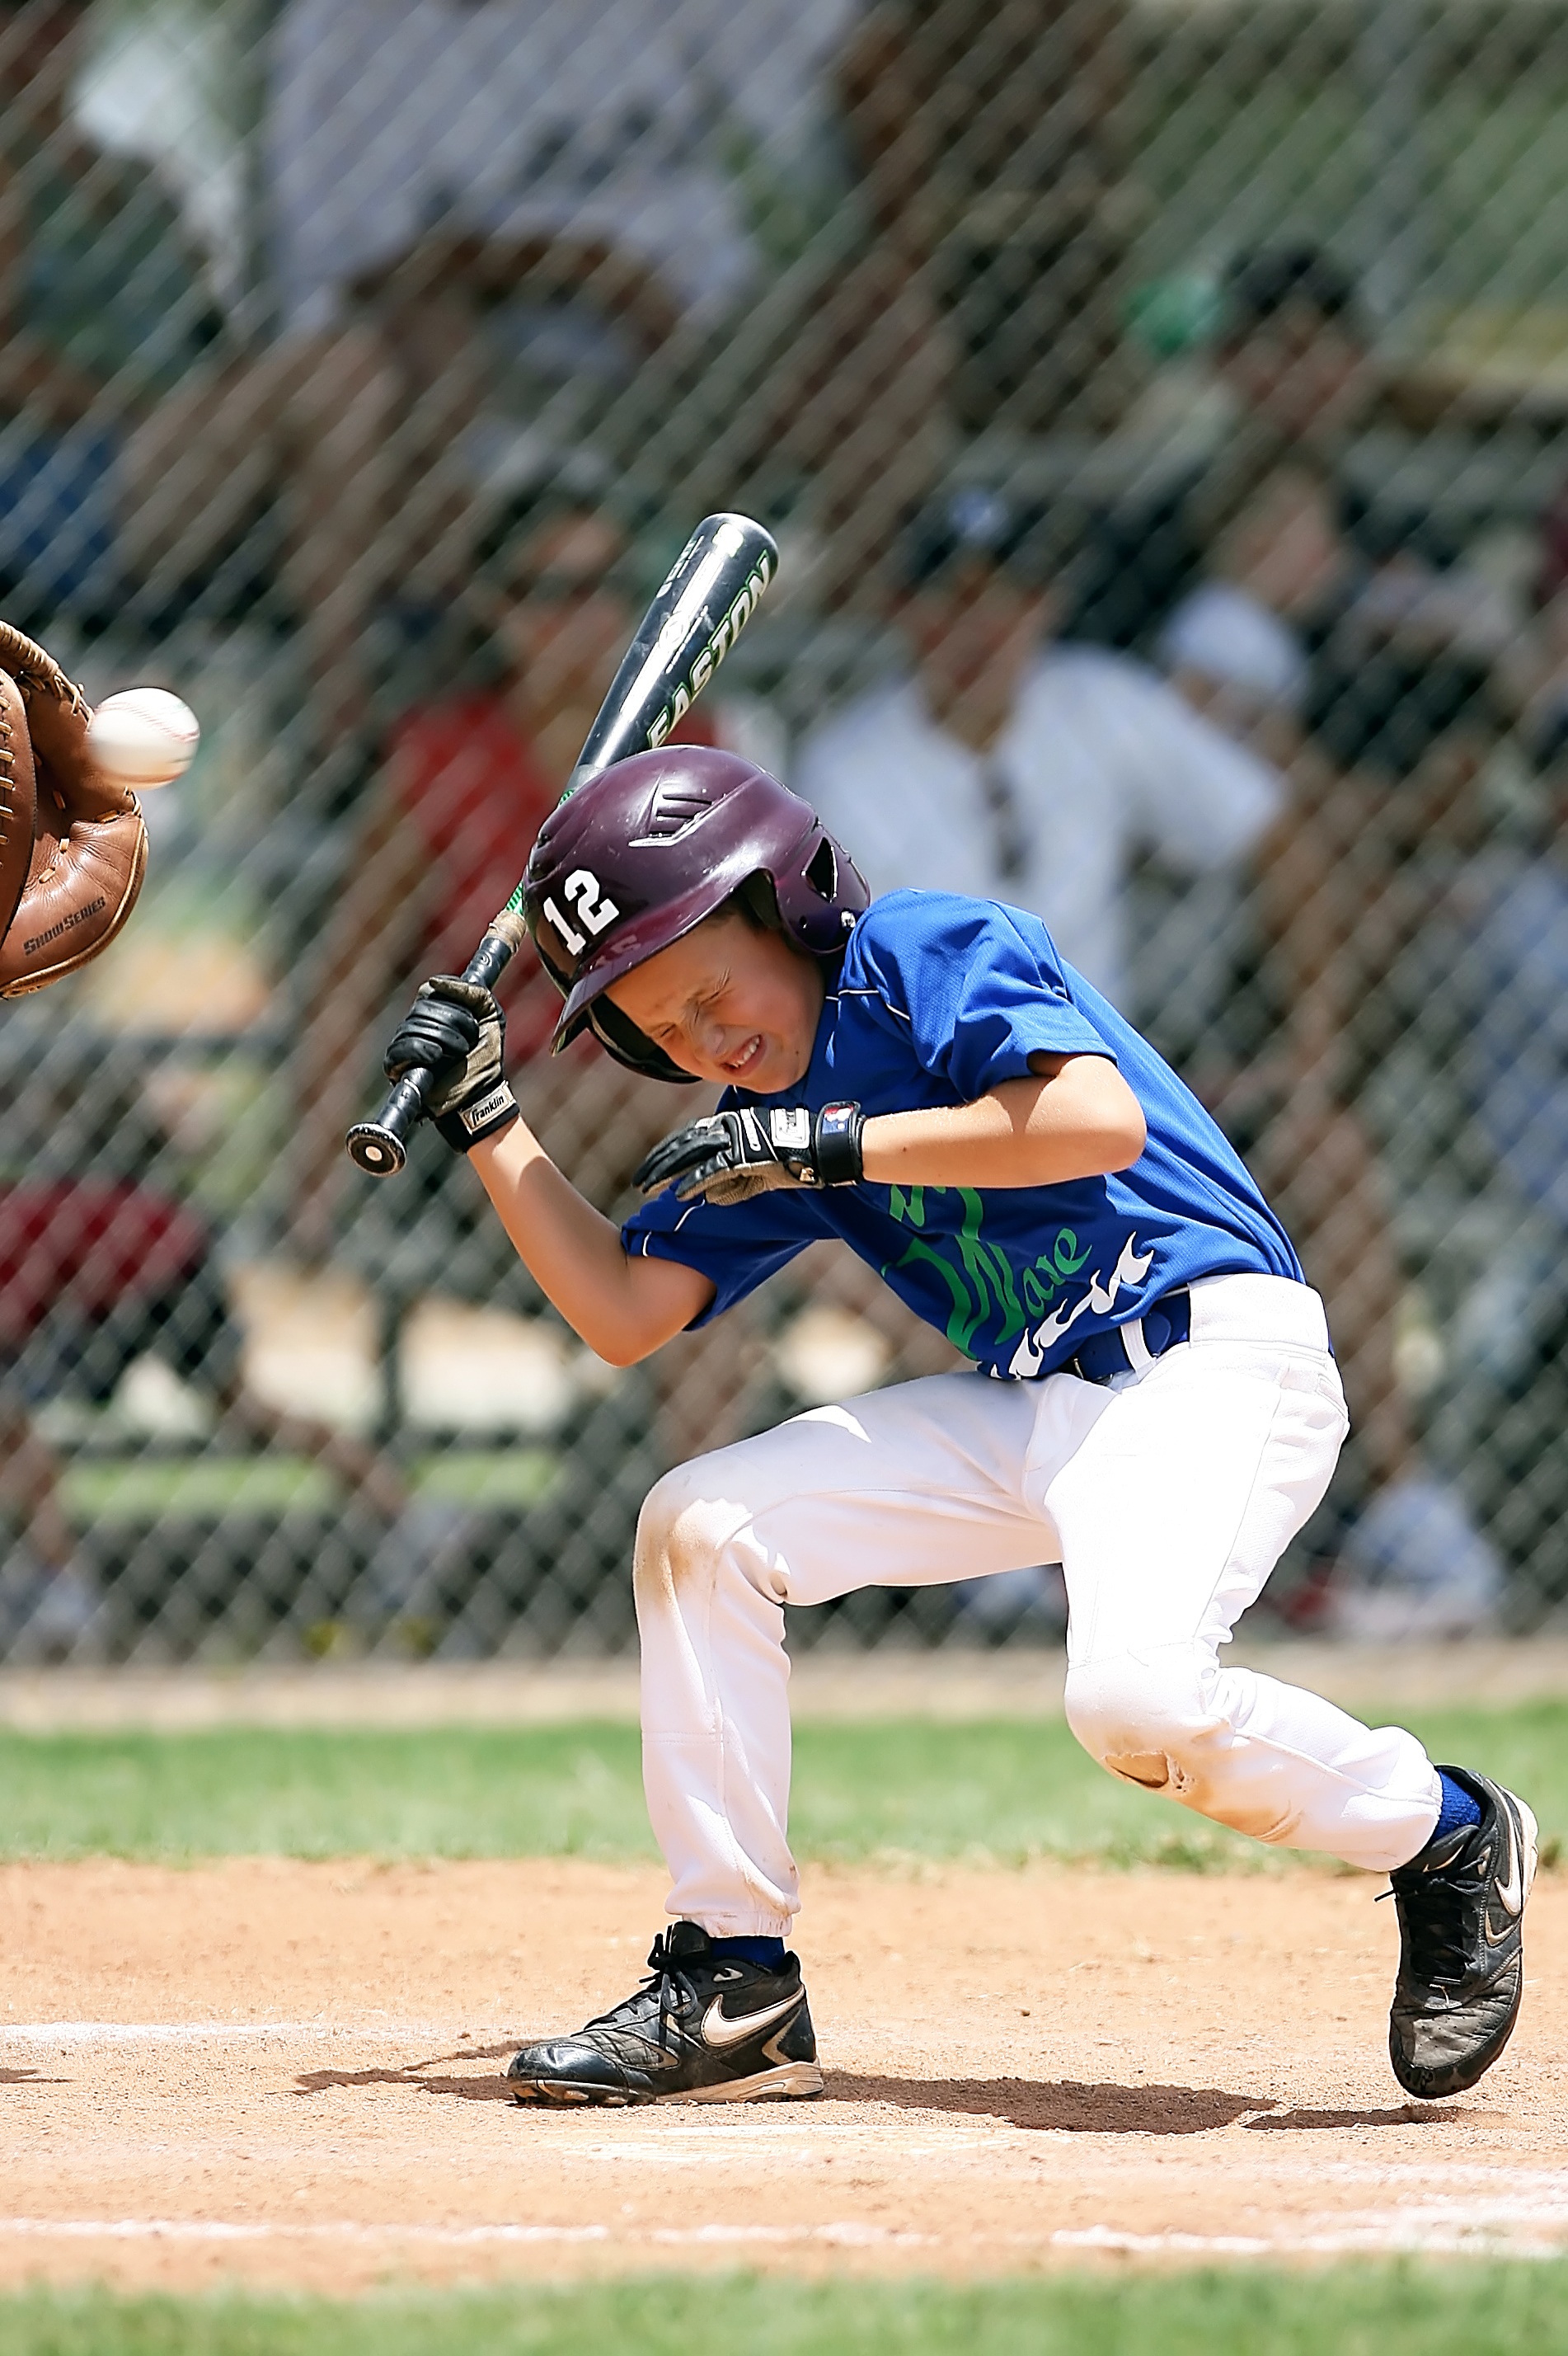
fence, baseball, glove, sport, field, game, boy, kid, home, male, spring, youth, action, plate, playing, player, pitch, batter, competition, team, sports, helmet, ball, uniform, bat, athlete, baseball player, hit, catcher, softball, ball game, little league, team sport, catcher's mitt, backstop, infielder, hit by pitch, college baseball, bat and ball games, baseball positions, college softball